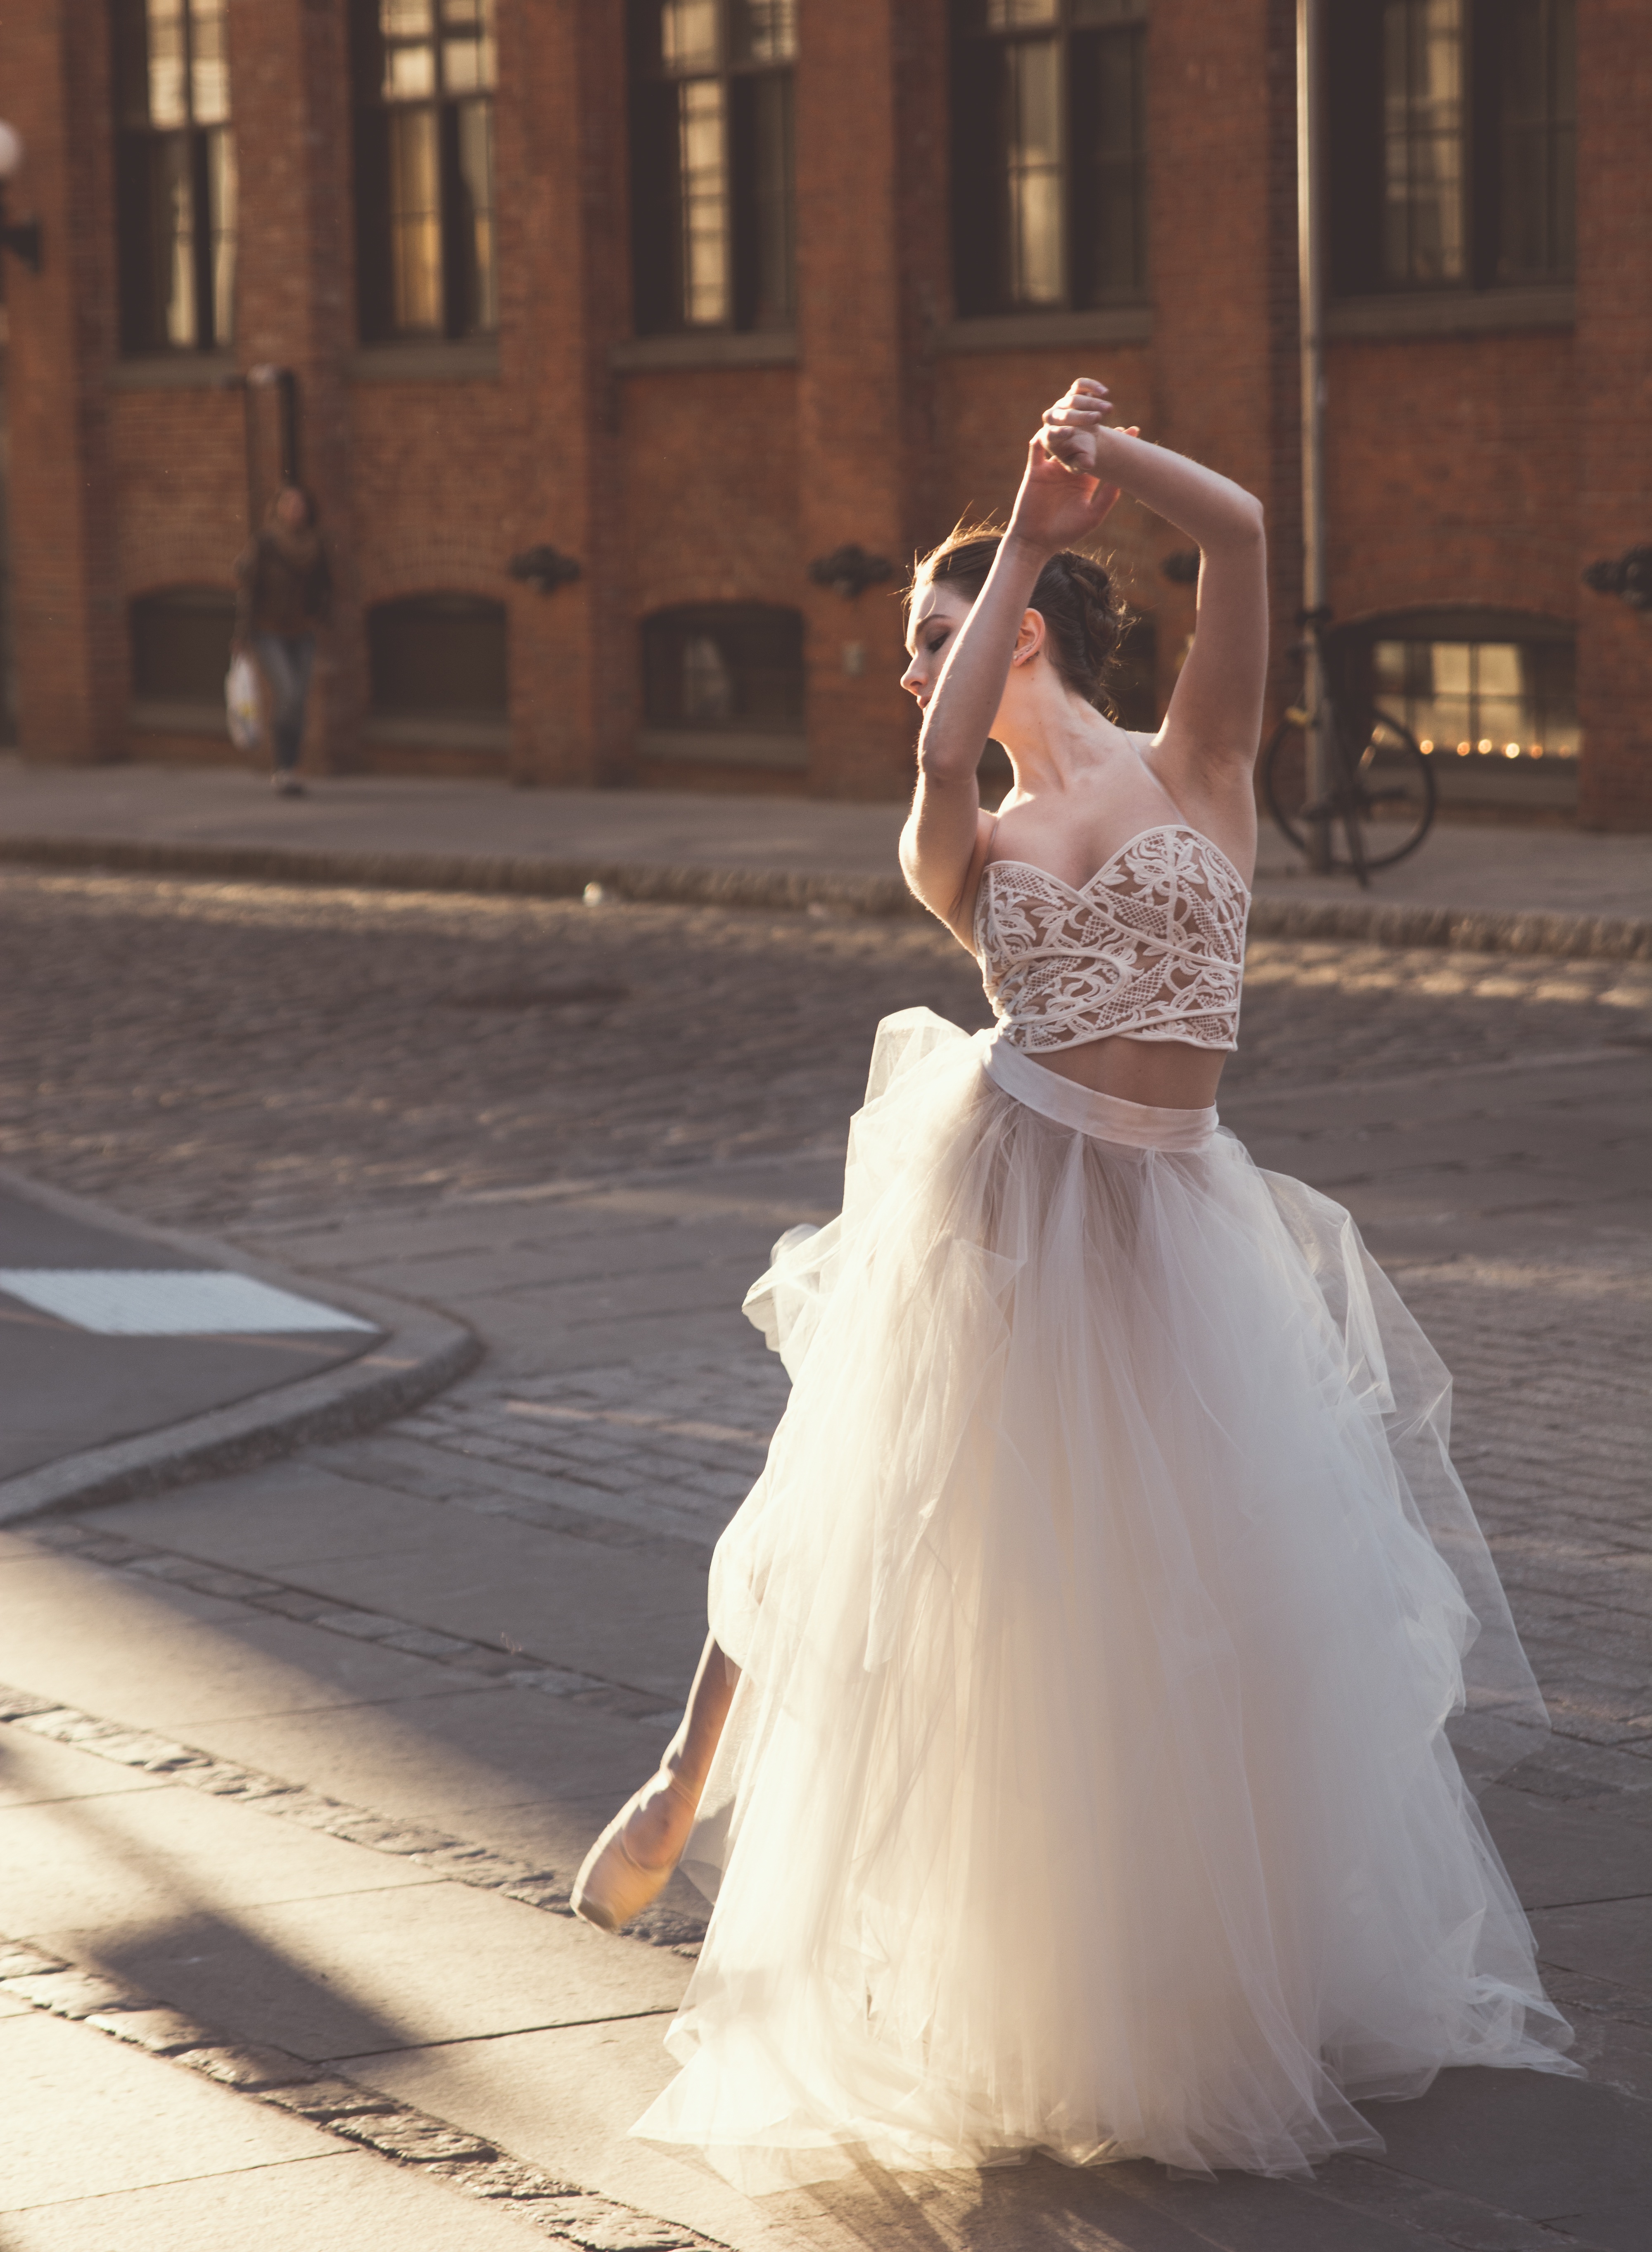
person, woman, white, street, fashion, clothing, wedding, wedding dress, bride, groom, ballerina, ballet, ceremony, dress, photograph, gown, bridal clothing